Otoscope

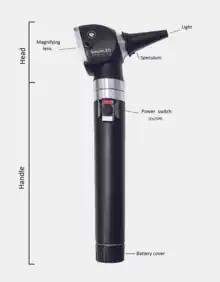
Components of an otoscope

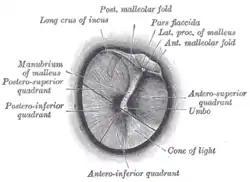
Right tympanic membrane as seen through a speculum

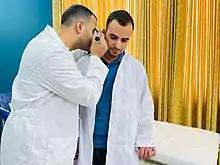
A doctor performs an otoscopy examination.

An otoscope or auriscope is a medical device used by healthcare professionals to examine the ear canal and eardrum. This may be done as part of routine physical examinations, or for evaluating specific ear complaints, such as earaches, sense of fullness in the ear, or hearing loss.